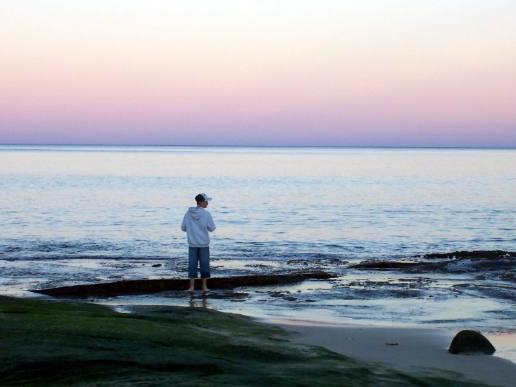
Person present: Yes